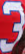
Number: 3